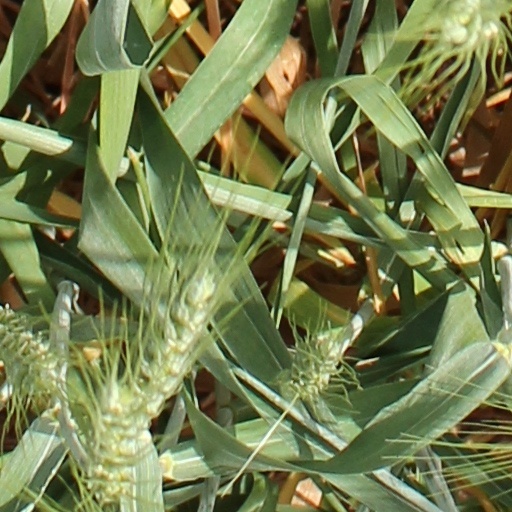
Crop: wheat